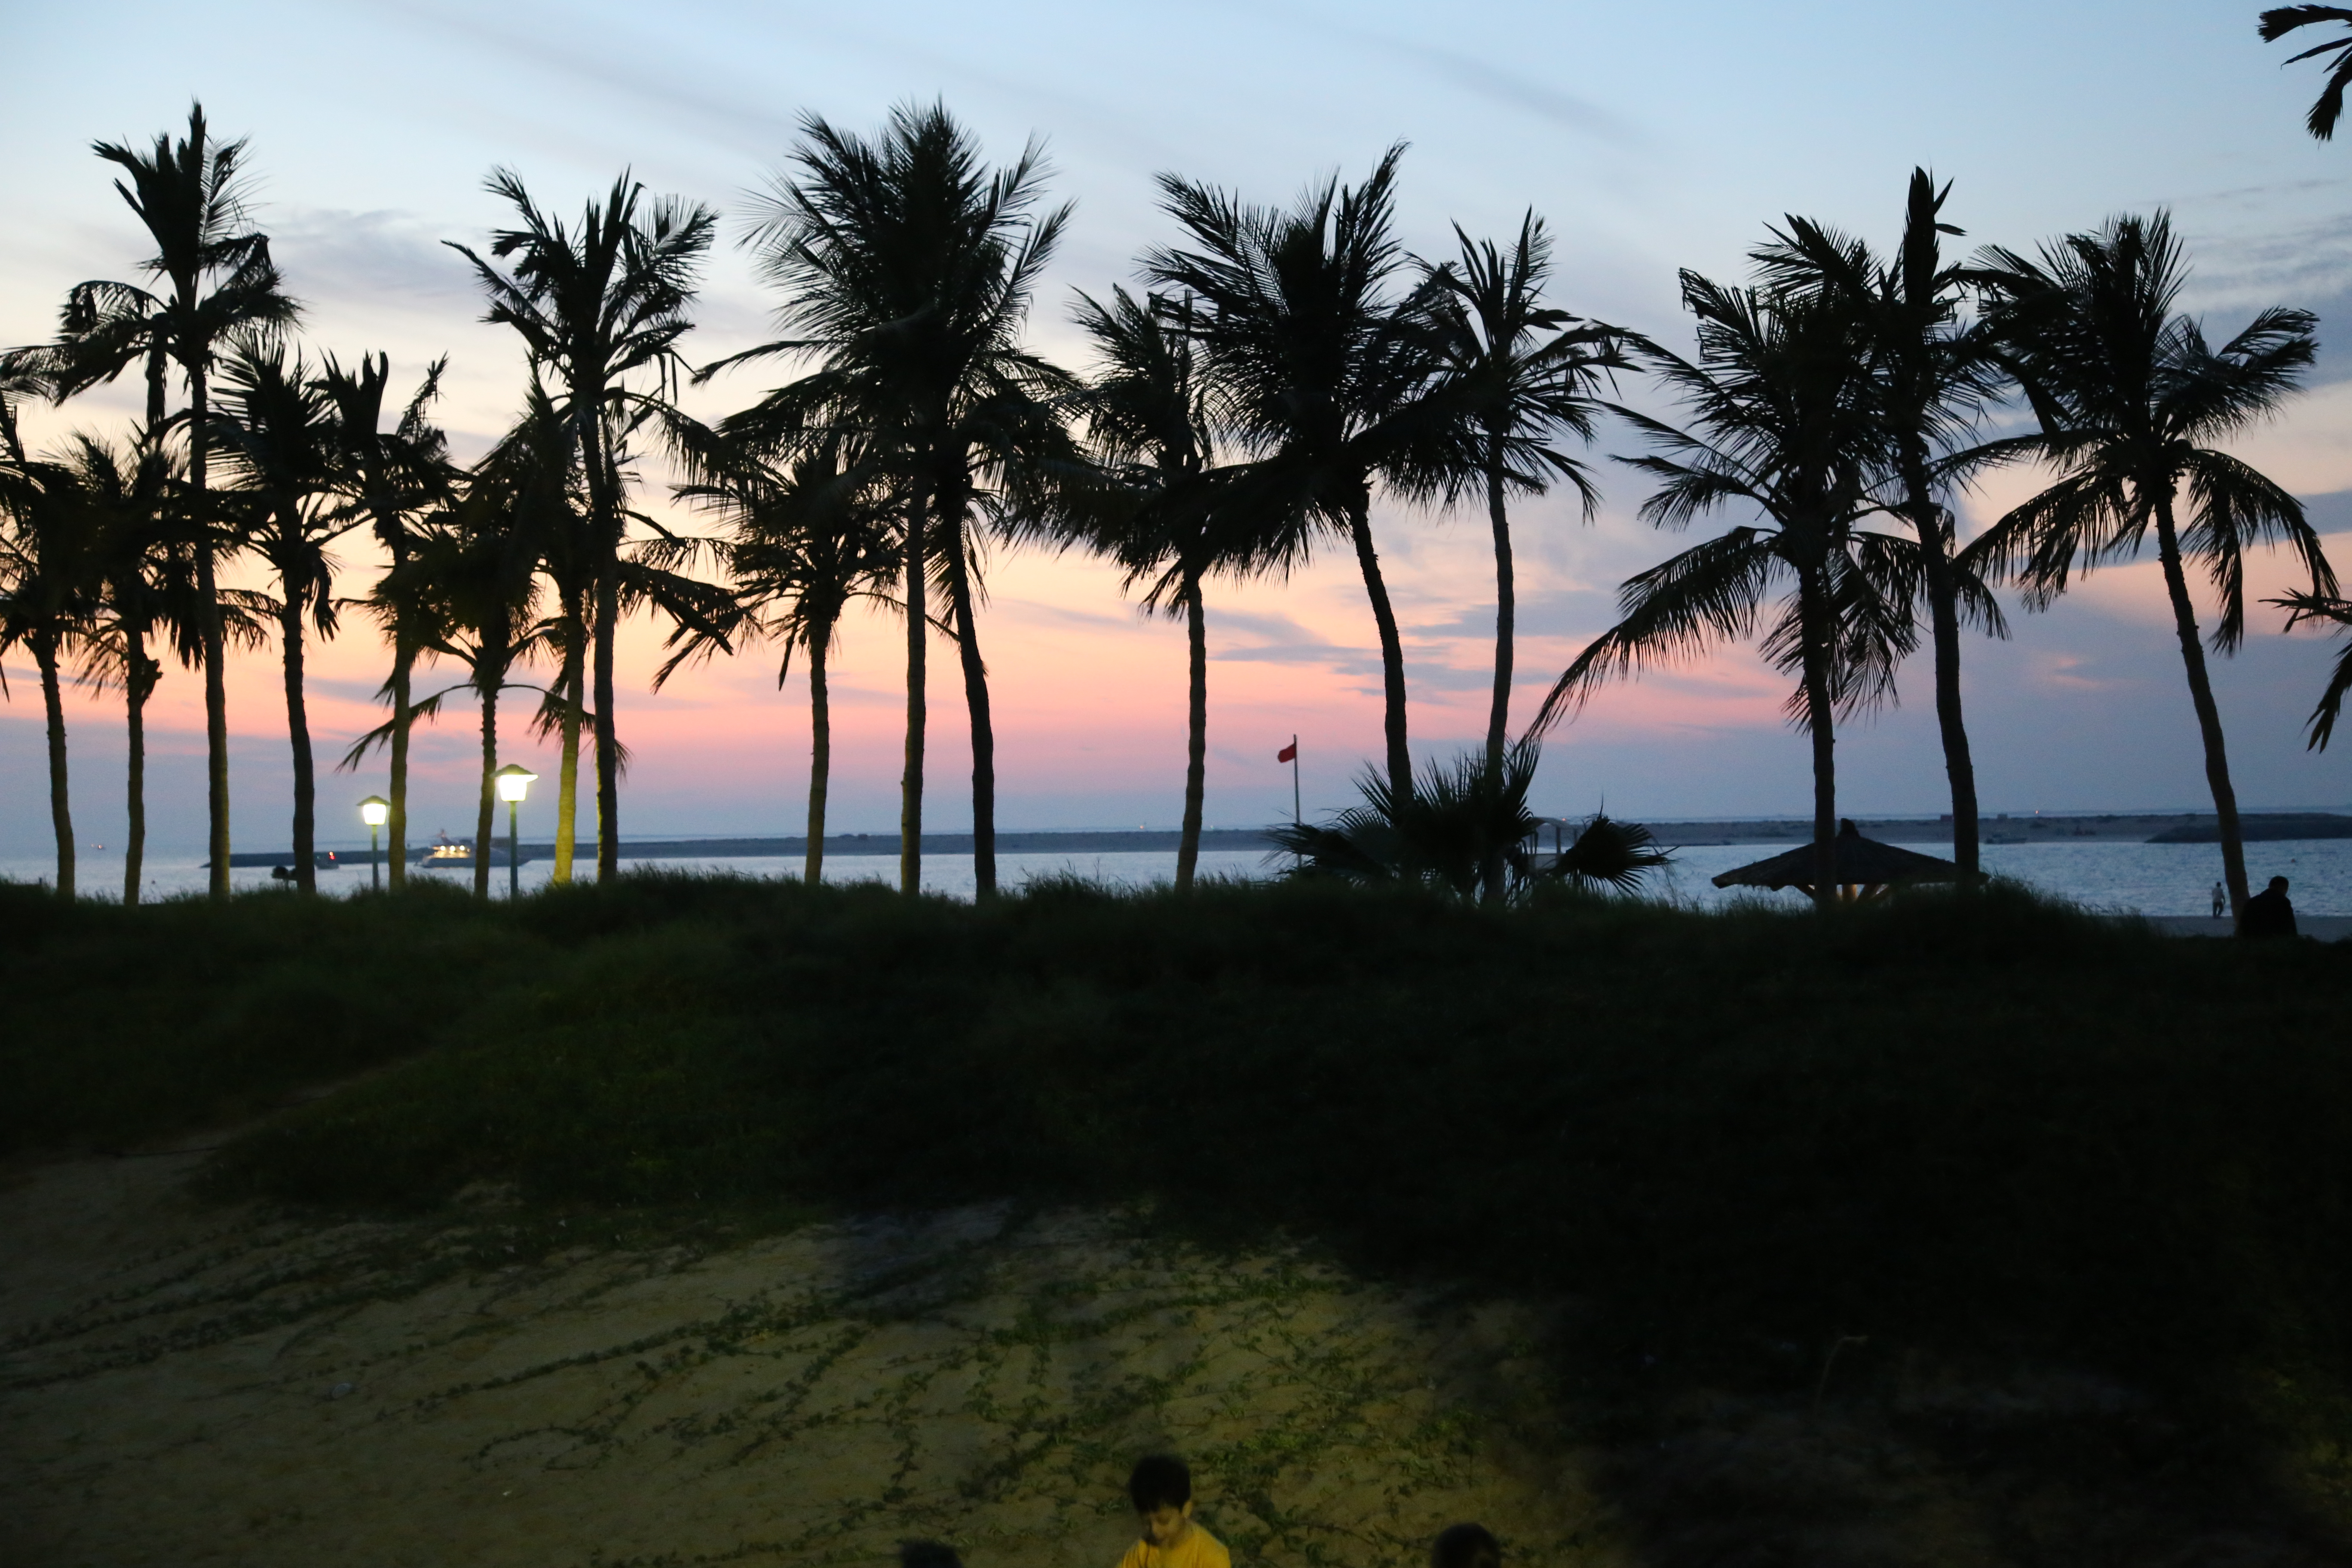
palm, tree, sky, nature, palm tree, tropics, horizon, arecales, ocean, beach, sea, vacation, woody plant, shore, sunset, morning, evening, plant, coast, sunrise, attalea speciosa, resort, dusk, landscape, elaeis, calm, caribbean, cloud, tourism, bay, sand, wave, coastal and oceanic landforms, reflection, afterglow, dawn